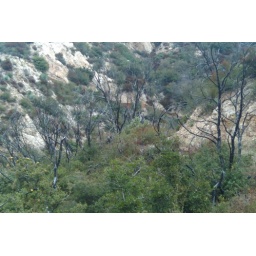
Burnt trees in the canyon